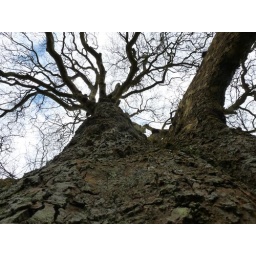
This isn't just any old tree.It's the Mottisfont Plane tree, planted in late 18C andnow the largest plane tree in the UK.